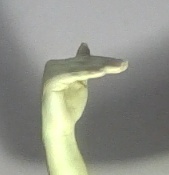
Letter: khaa